Innocent (1918 film)

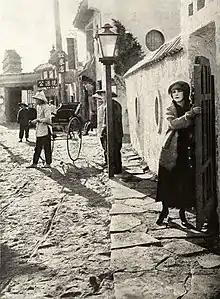
Still with Fannie Ward

Innocent is a 1918 American silent drama film directed by George Fitzmaurice and starring Fannie Ward, John Miltern, and Armand Kaliz. The film was based on a 1914 play of the same title by George Broadhurst and was adapted for the screen by Ouida Bergère.